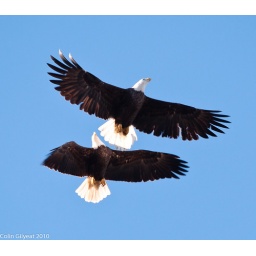
Adult bald eagles flying above river below Conowingo Dam, Maryland